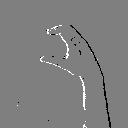
ASL letter: c